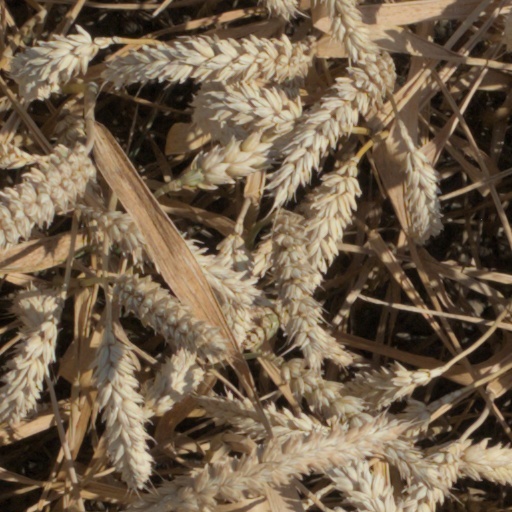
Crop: wheat